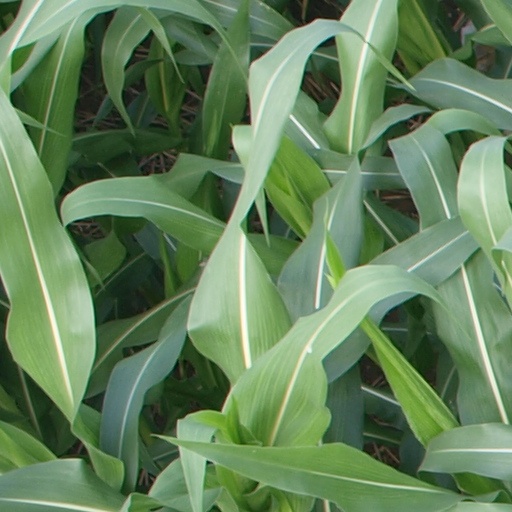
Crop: maize; corn